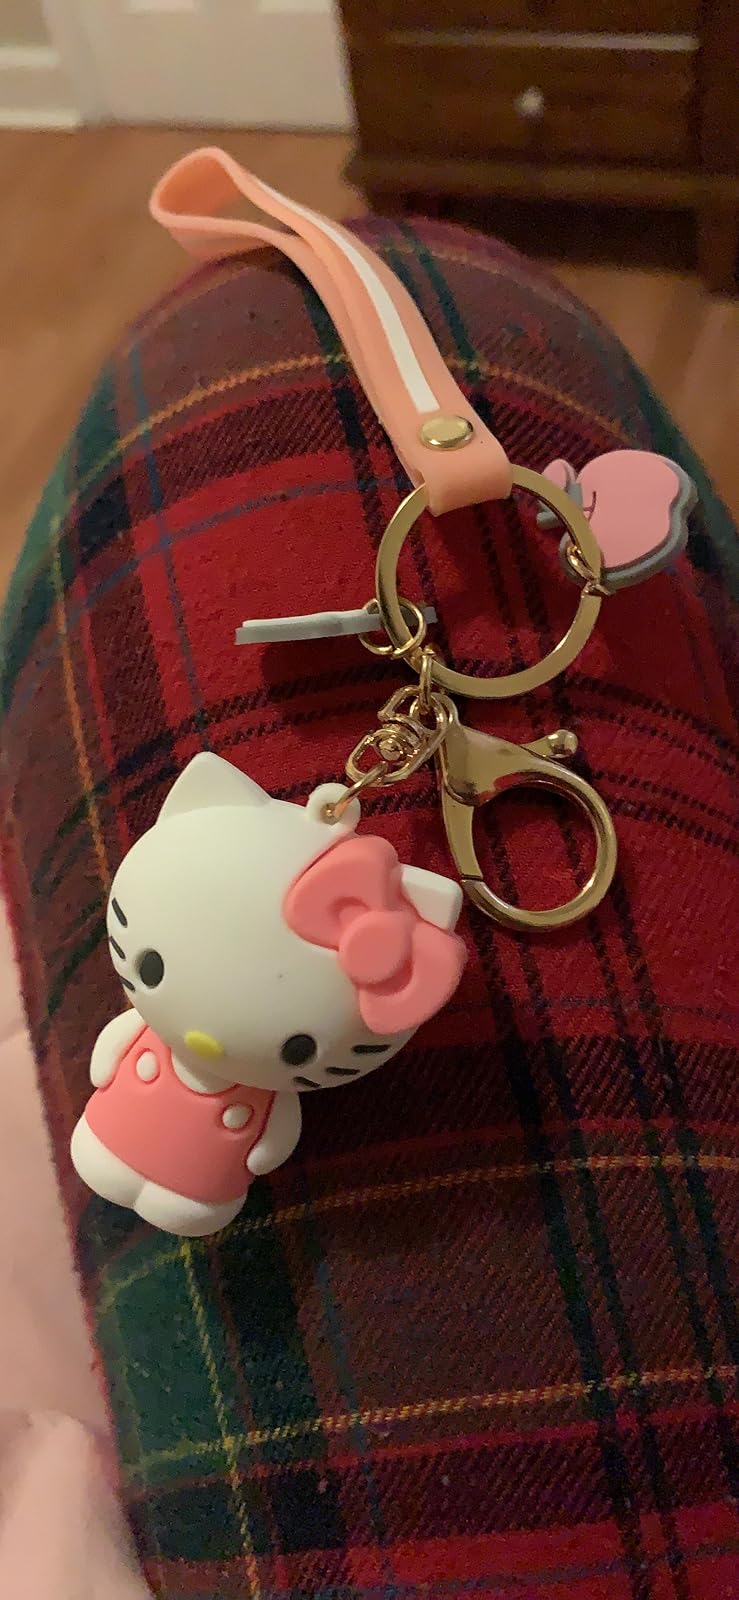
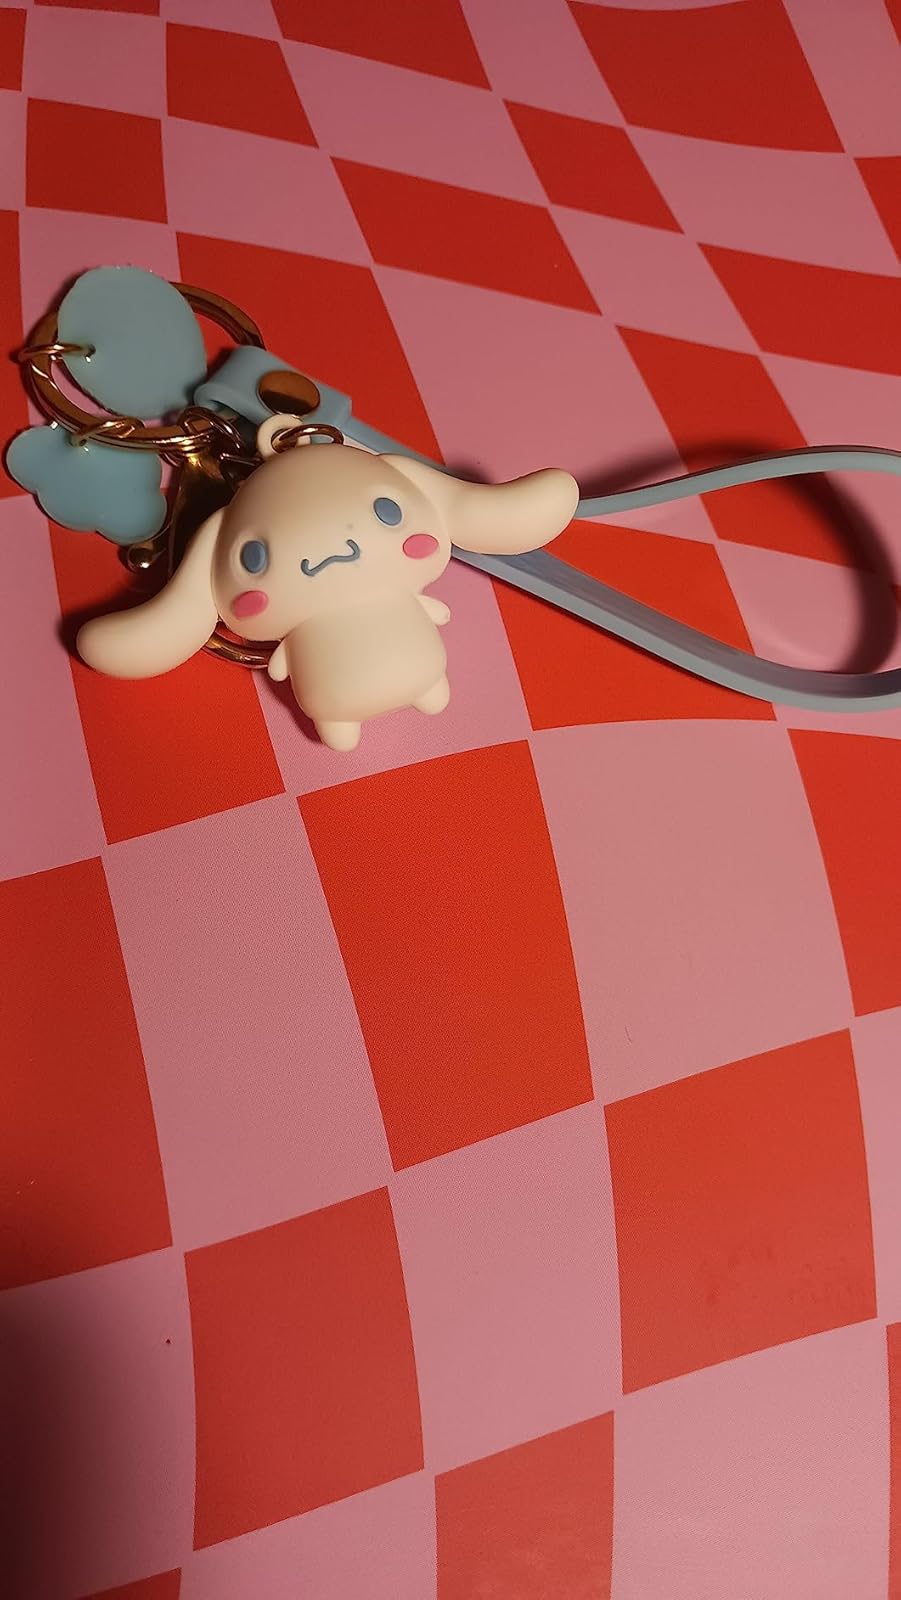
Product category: accessories_keychain
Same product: no